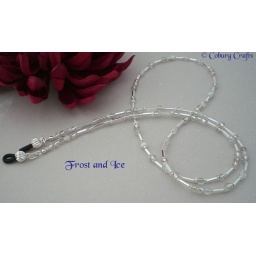
A lovely chain in white and clear glass beads with silver plated fittings.